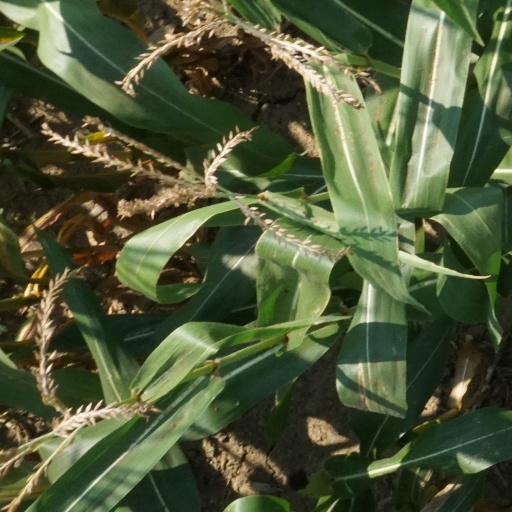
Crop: maize; corn